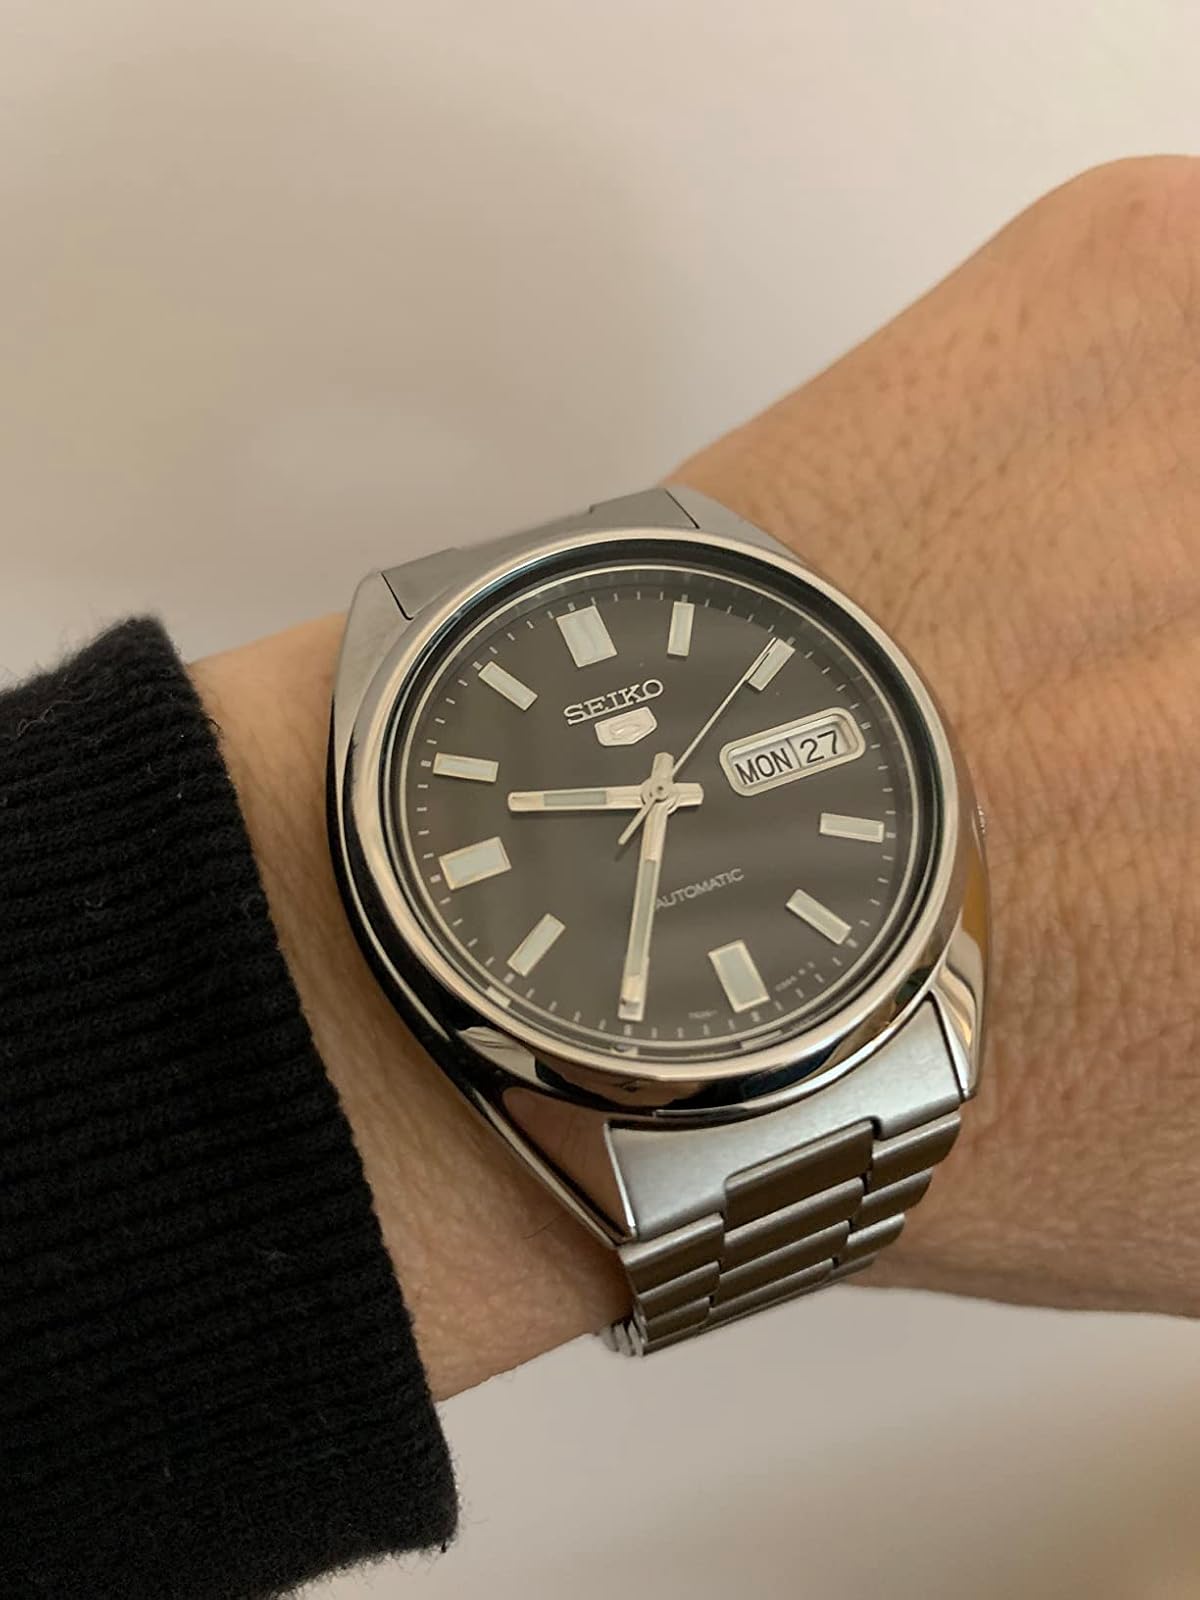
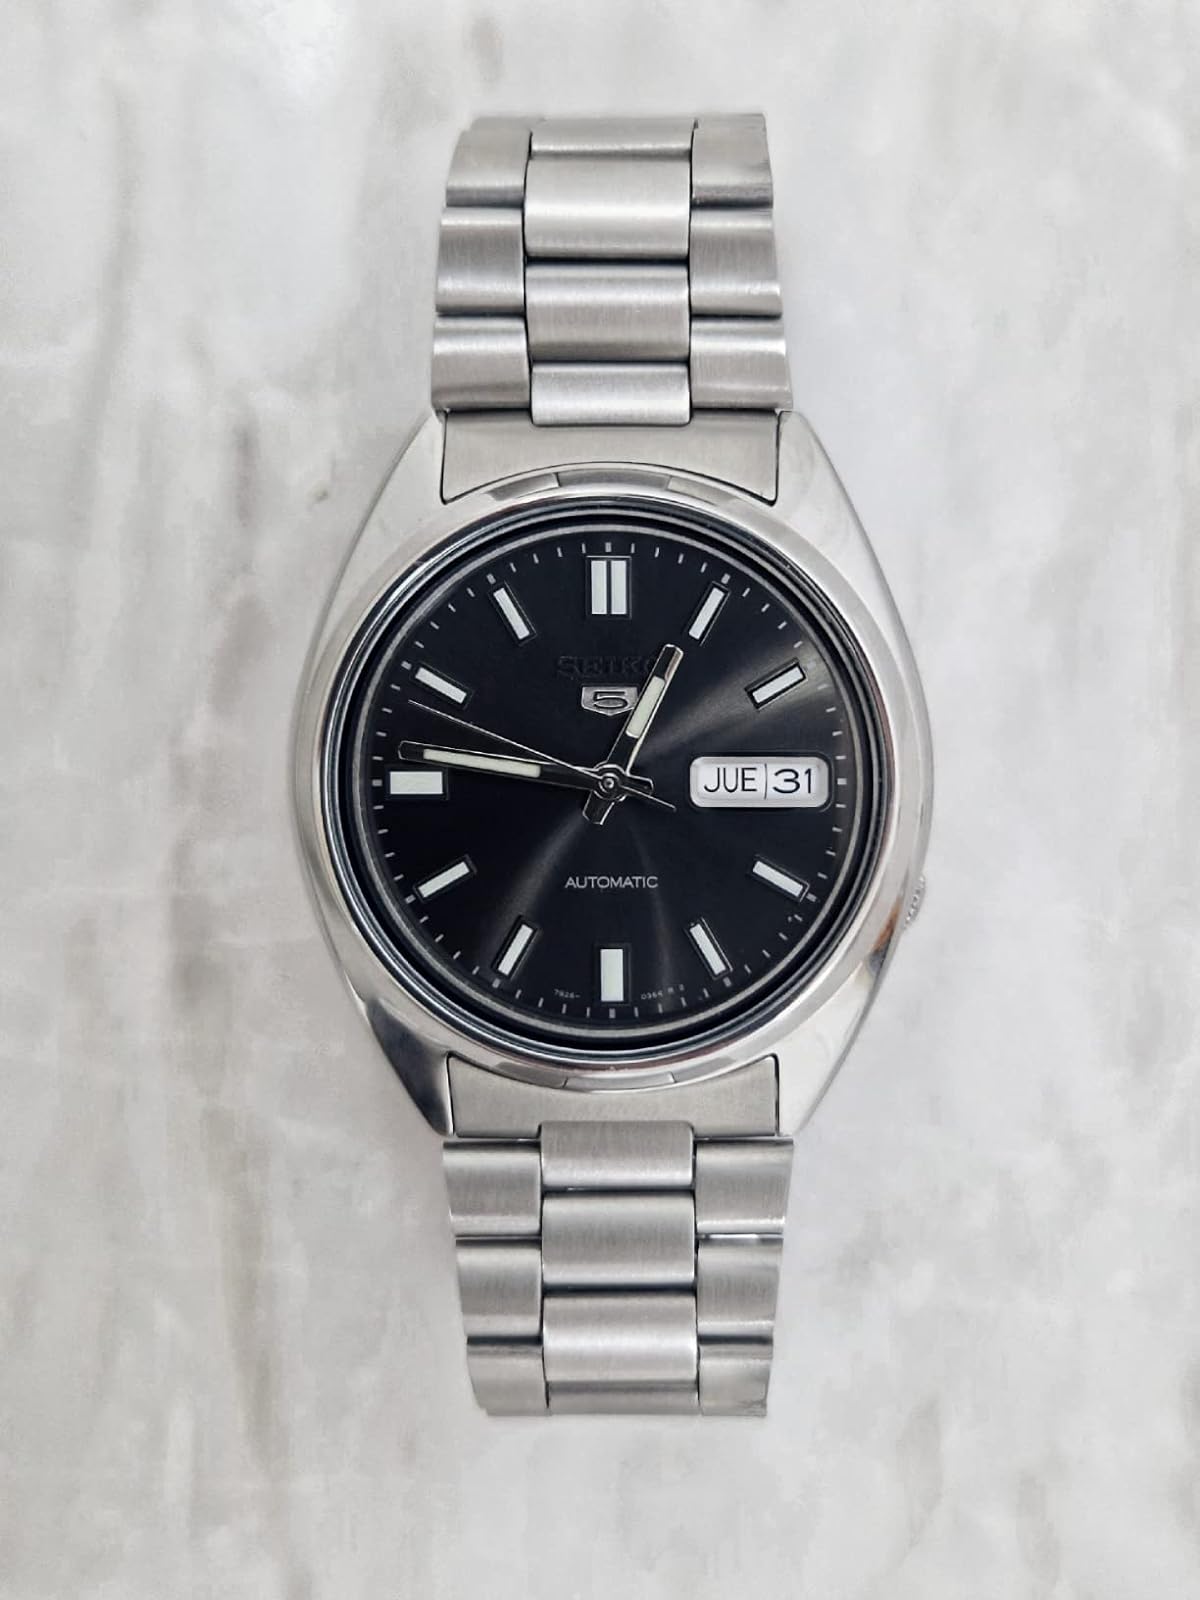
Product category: accessories_watch
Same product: yes